Archaeological Museum in Zagreb

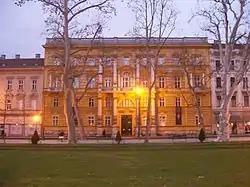
Museum building, located in Zagreb city centre

The Archaeological Museum in Zagreb, Croatia is an archaeological museum with over 450,000 varied artifacts and monuments, gathered from various sources but mostly from Croatia and in particular from the surroundings of Zagreb.